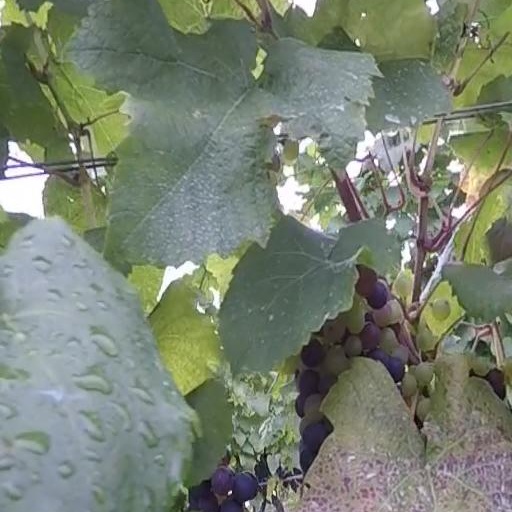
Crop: grape